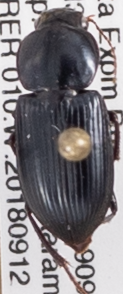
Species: Discoderus robustus
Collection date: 2018-09-12
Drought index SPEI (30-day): -0.39
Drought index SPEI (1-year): -1.69
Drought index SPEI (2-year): -1.45